Buttermere, Wiltshire

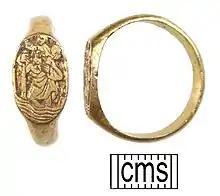
A late-Medieval finger ring , engraved with a depiction of St Christopher carrying the Christ Child, found in Buttermere in 2019

The manor of Buttermere was recorded in the 9th century, and from the 11th was held by St Swithun's priory, Winchester. Henley's land was probably added to the parish in the 11th century, when it was also held by St Swithun's. The parish was part of Savernake forest until 1330.